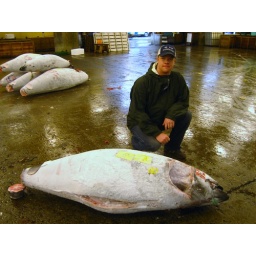
Anderson got up at 5am to go fish shopping in Tokyo. I stayed in bed with a fever. Blah.